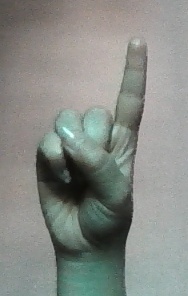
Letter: bb